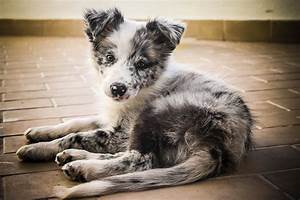
Label: cane